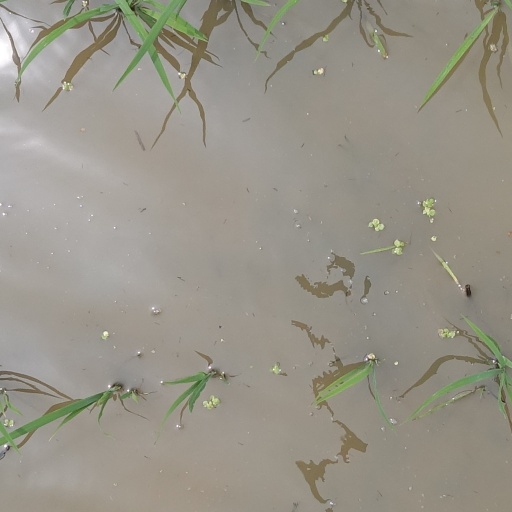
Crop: rice